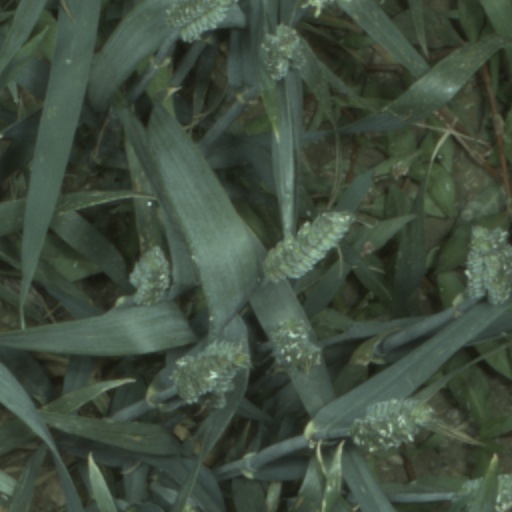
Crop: wheat